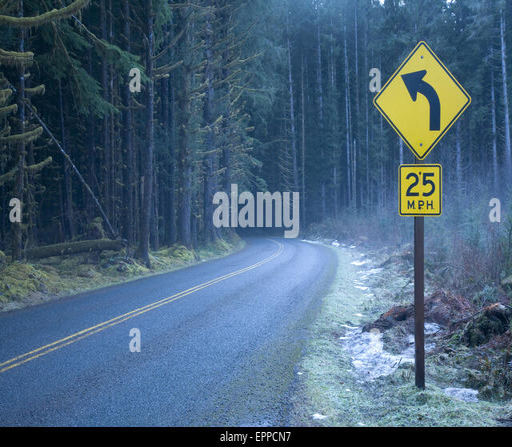
road in the rain forest .